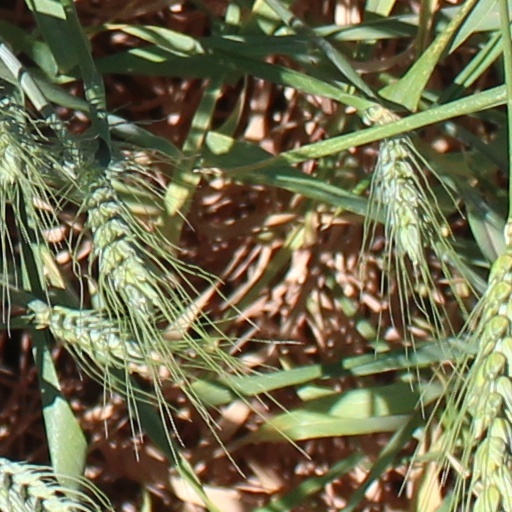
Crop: wheat